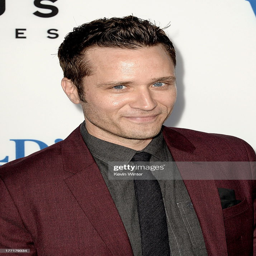
actor arrives at the premiere .